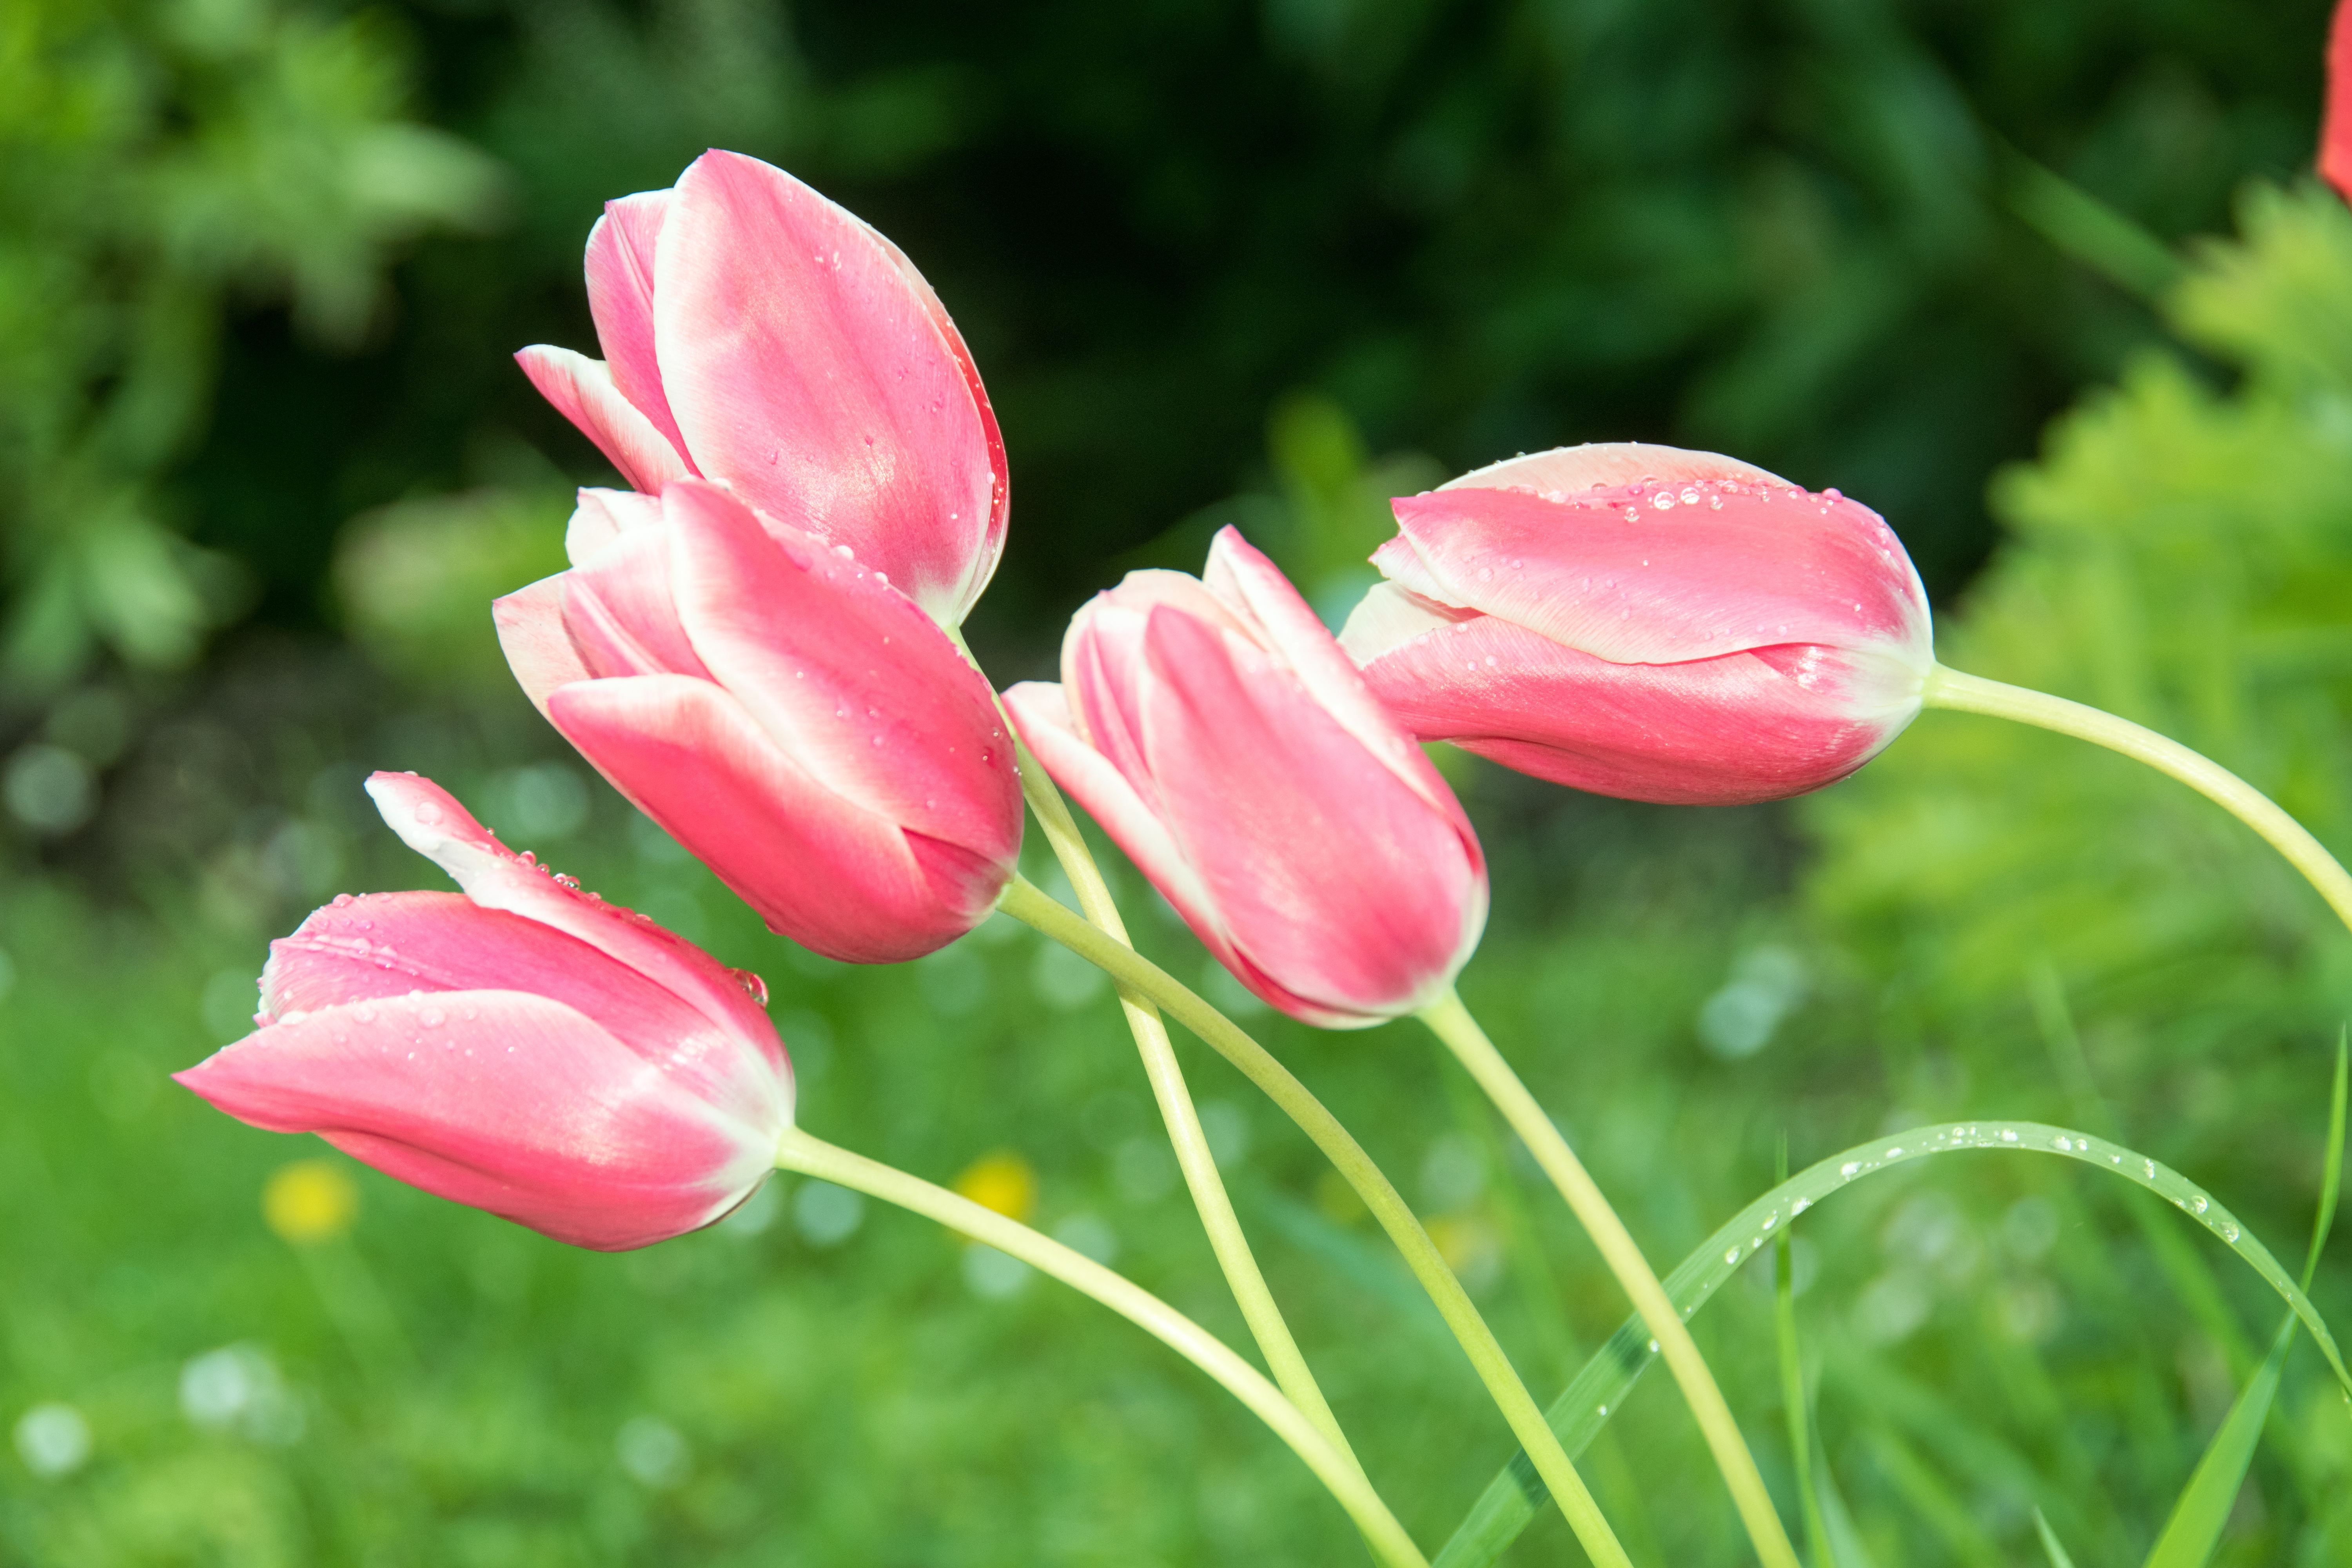
nature, plant, flower, petal, tulip, spring, botany, flora, flowers, tulips, flowering plant, plant stem, land plant